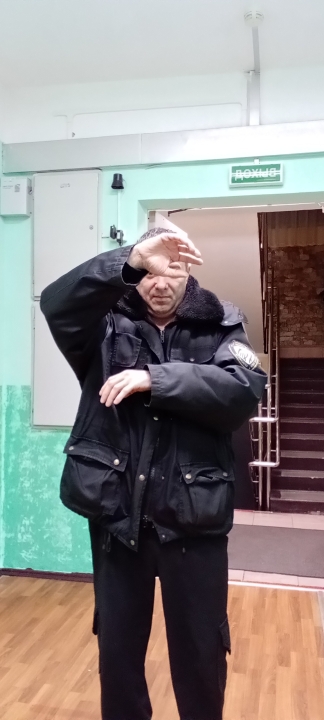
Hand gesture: no_gesture